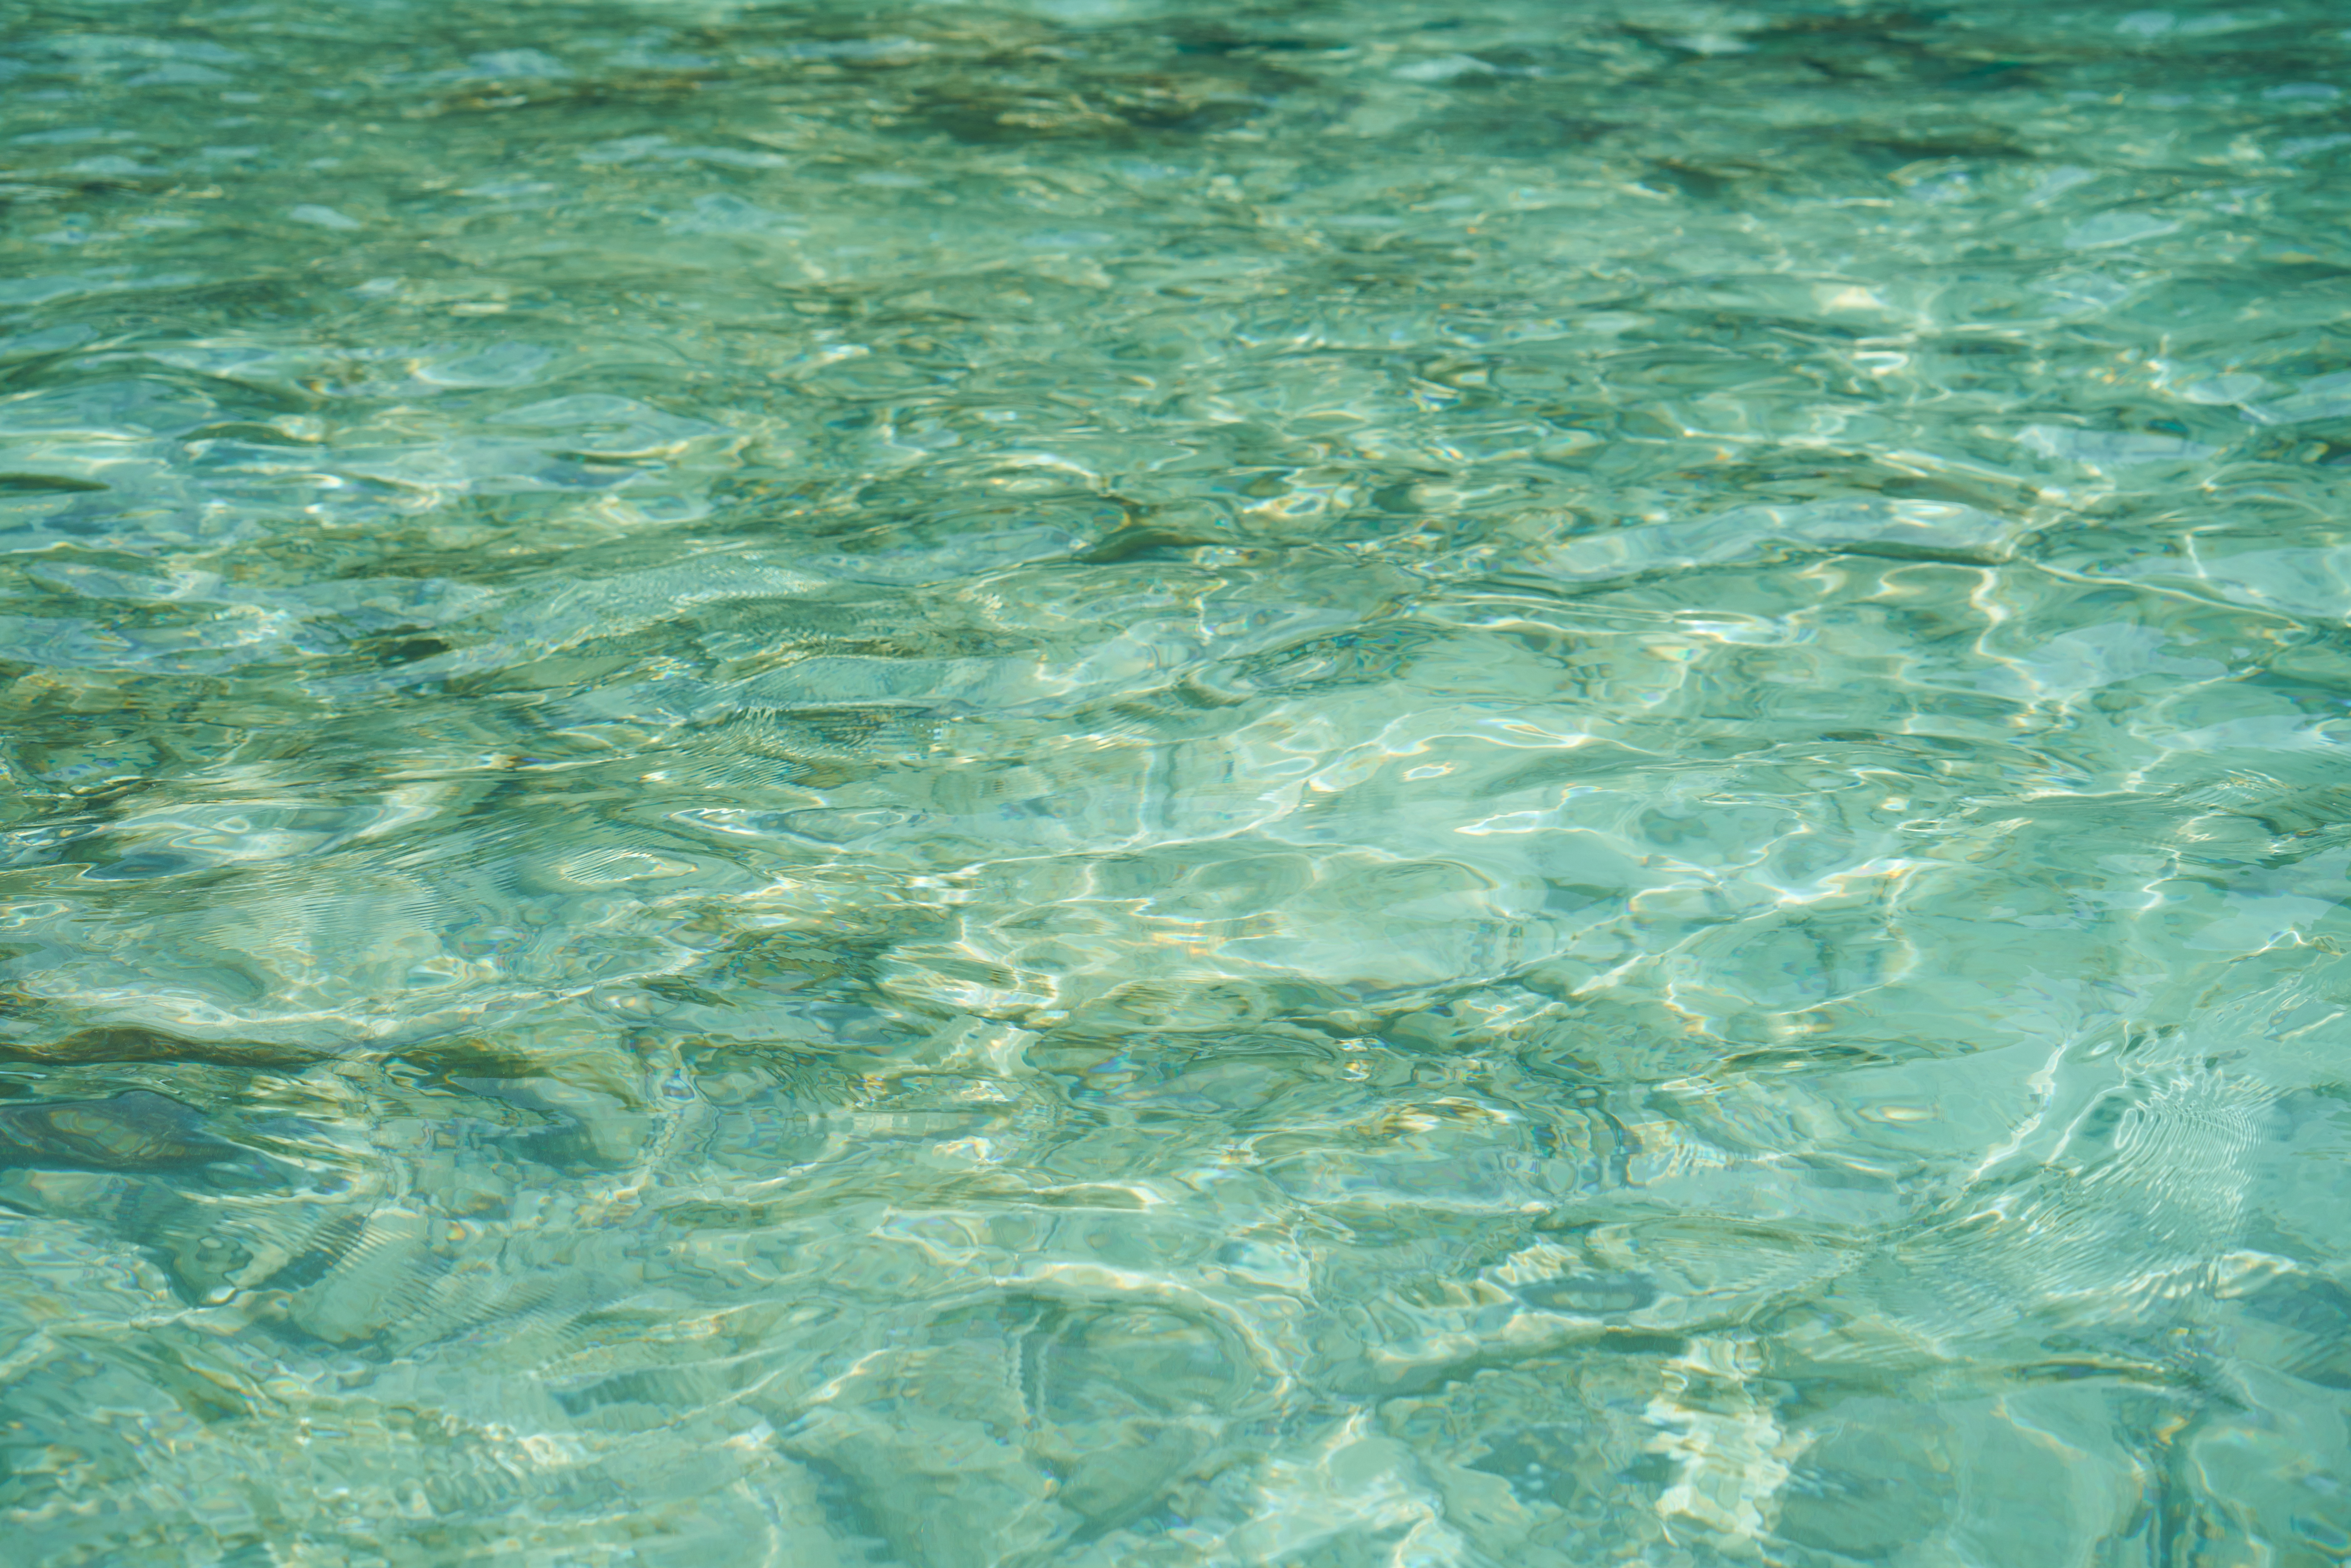
water, ocean, see, lacquer, river, wave, day, green, season, texture, horizontal, nature, tropical, summer, bright, background, pattern